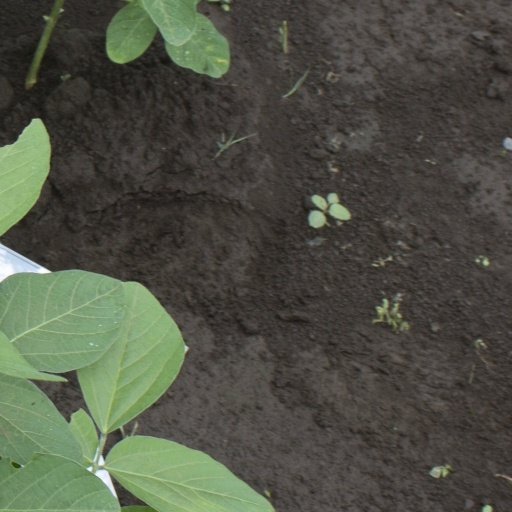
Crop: soybean